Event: Nepal Earthquake
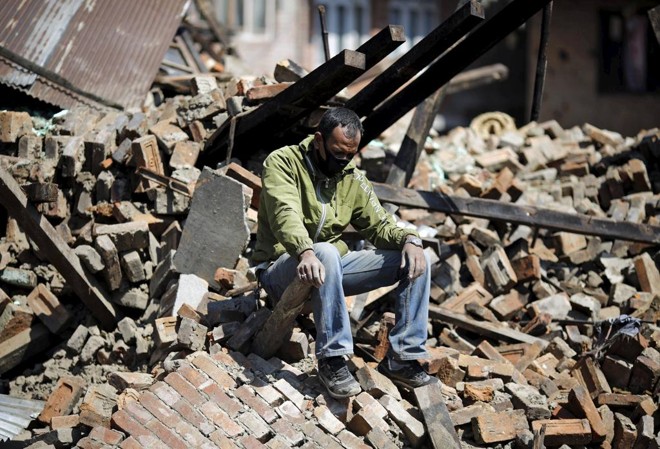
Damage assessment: damage